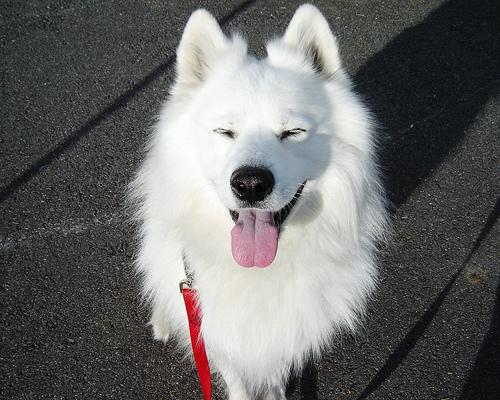
Breed: samoyed